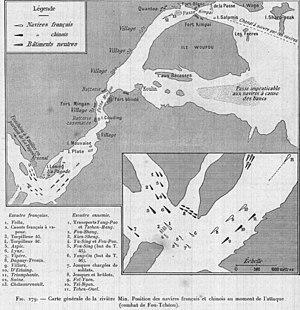
Deux cartes de la rivière Min montrant l'accessibilité à l'arsenal de Fou-Tchéou et le positionnement des navires français et chinois au moment du combat devant l'arsenal chinois. 1884. Guerre franco-chinoise.